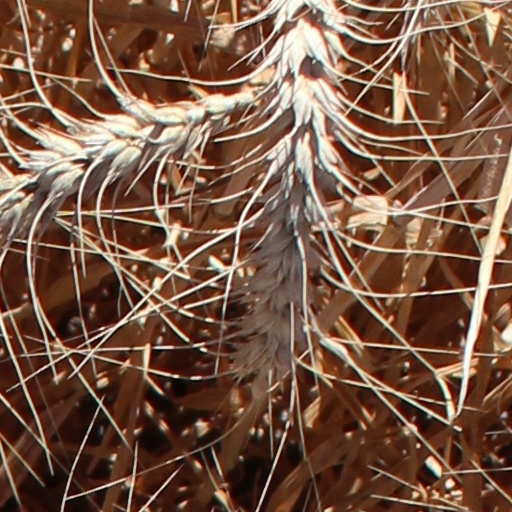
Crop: wheat